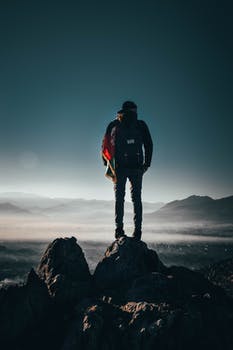
Label: No Watermark